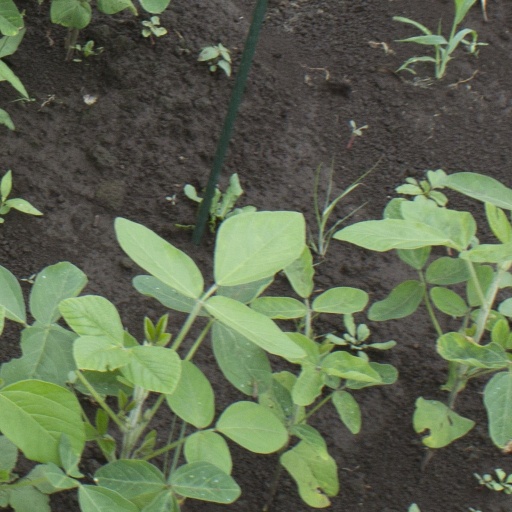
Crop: soybean